Geneva Summit (1985)

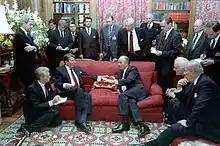
Reagan and Gorbachev with their major advisors at on the evening of November 20, 1985

On November 19, 1985, Reagan and Gorbachev met for the first time at Fleur d'Eau. When the Soviet motorcade deposited Gorbachev at the driveway of Fleur d'Eau's eastern facade, Reagan emerged from the villa without his coat to greet him. Commentators later contrasted the image of Reagan in a blue suit next to Gorbachev in an overcoat, seemingly as a sign of Reagan’s vitality. Reagan had been wearing an overcoat and scarf, but was urged by his personal aide, Jim Kuhn, to take them off for appearance’s sake.